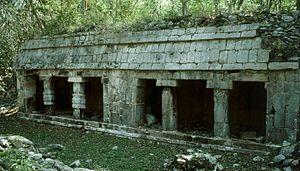
Cette liste des sites mayas est une liste alphabétique répertoriant un nombre significatif de sites archéologiques associés à la civilisation maya de la Mésoamérique.
Kiuic est un site archéologique maya situé dans la région du Puuc, au Yucatán, au Mexique.